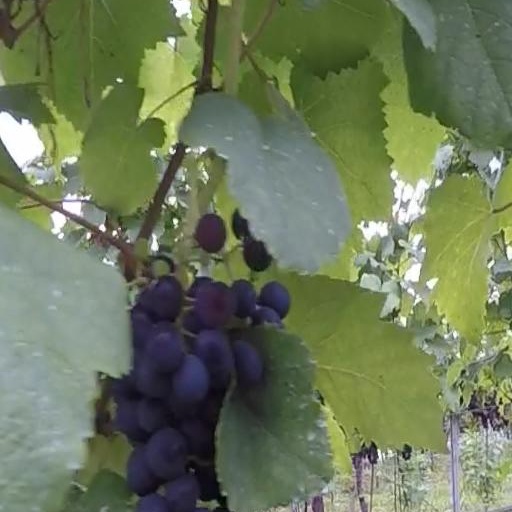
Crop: grape